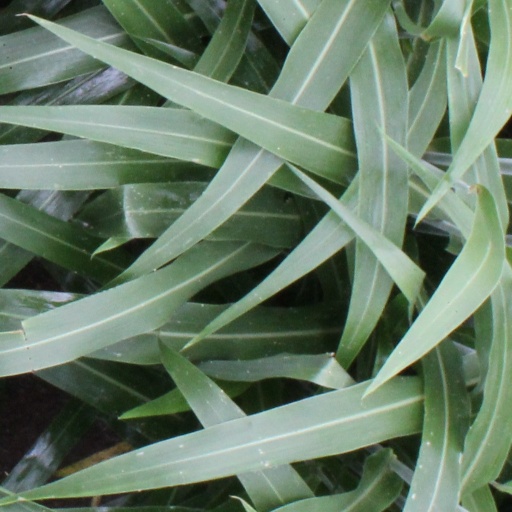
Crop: sorghum